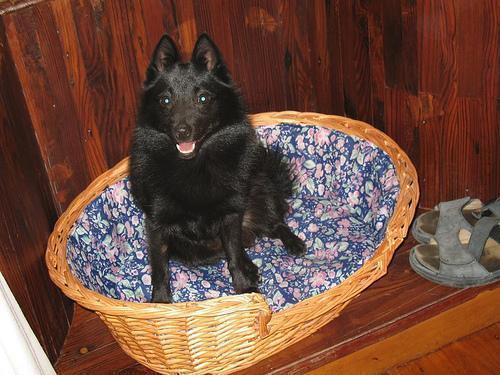
schipperke